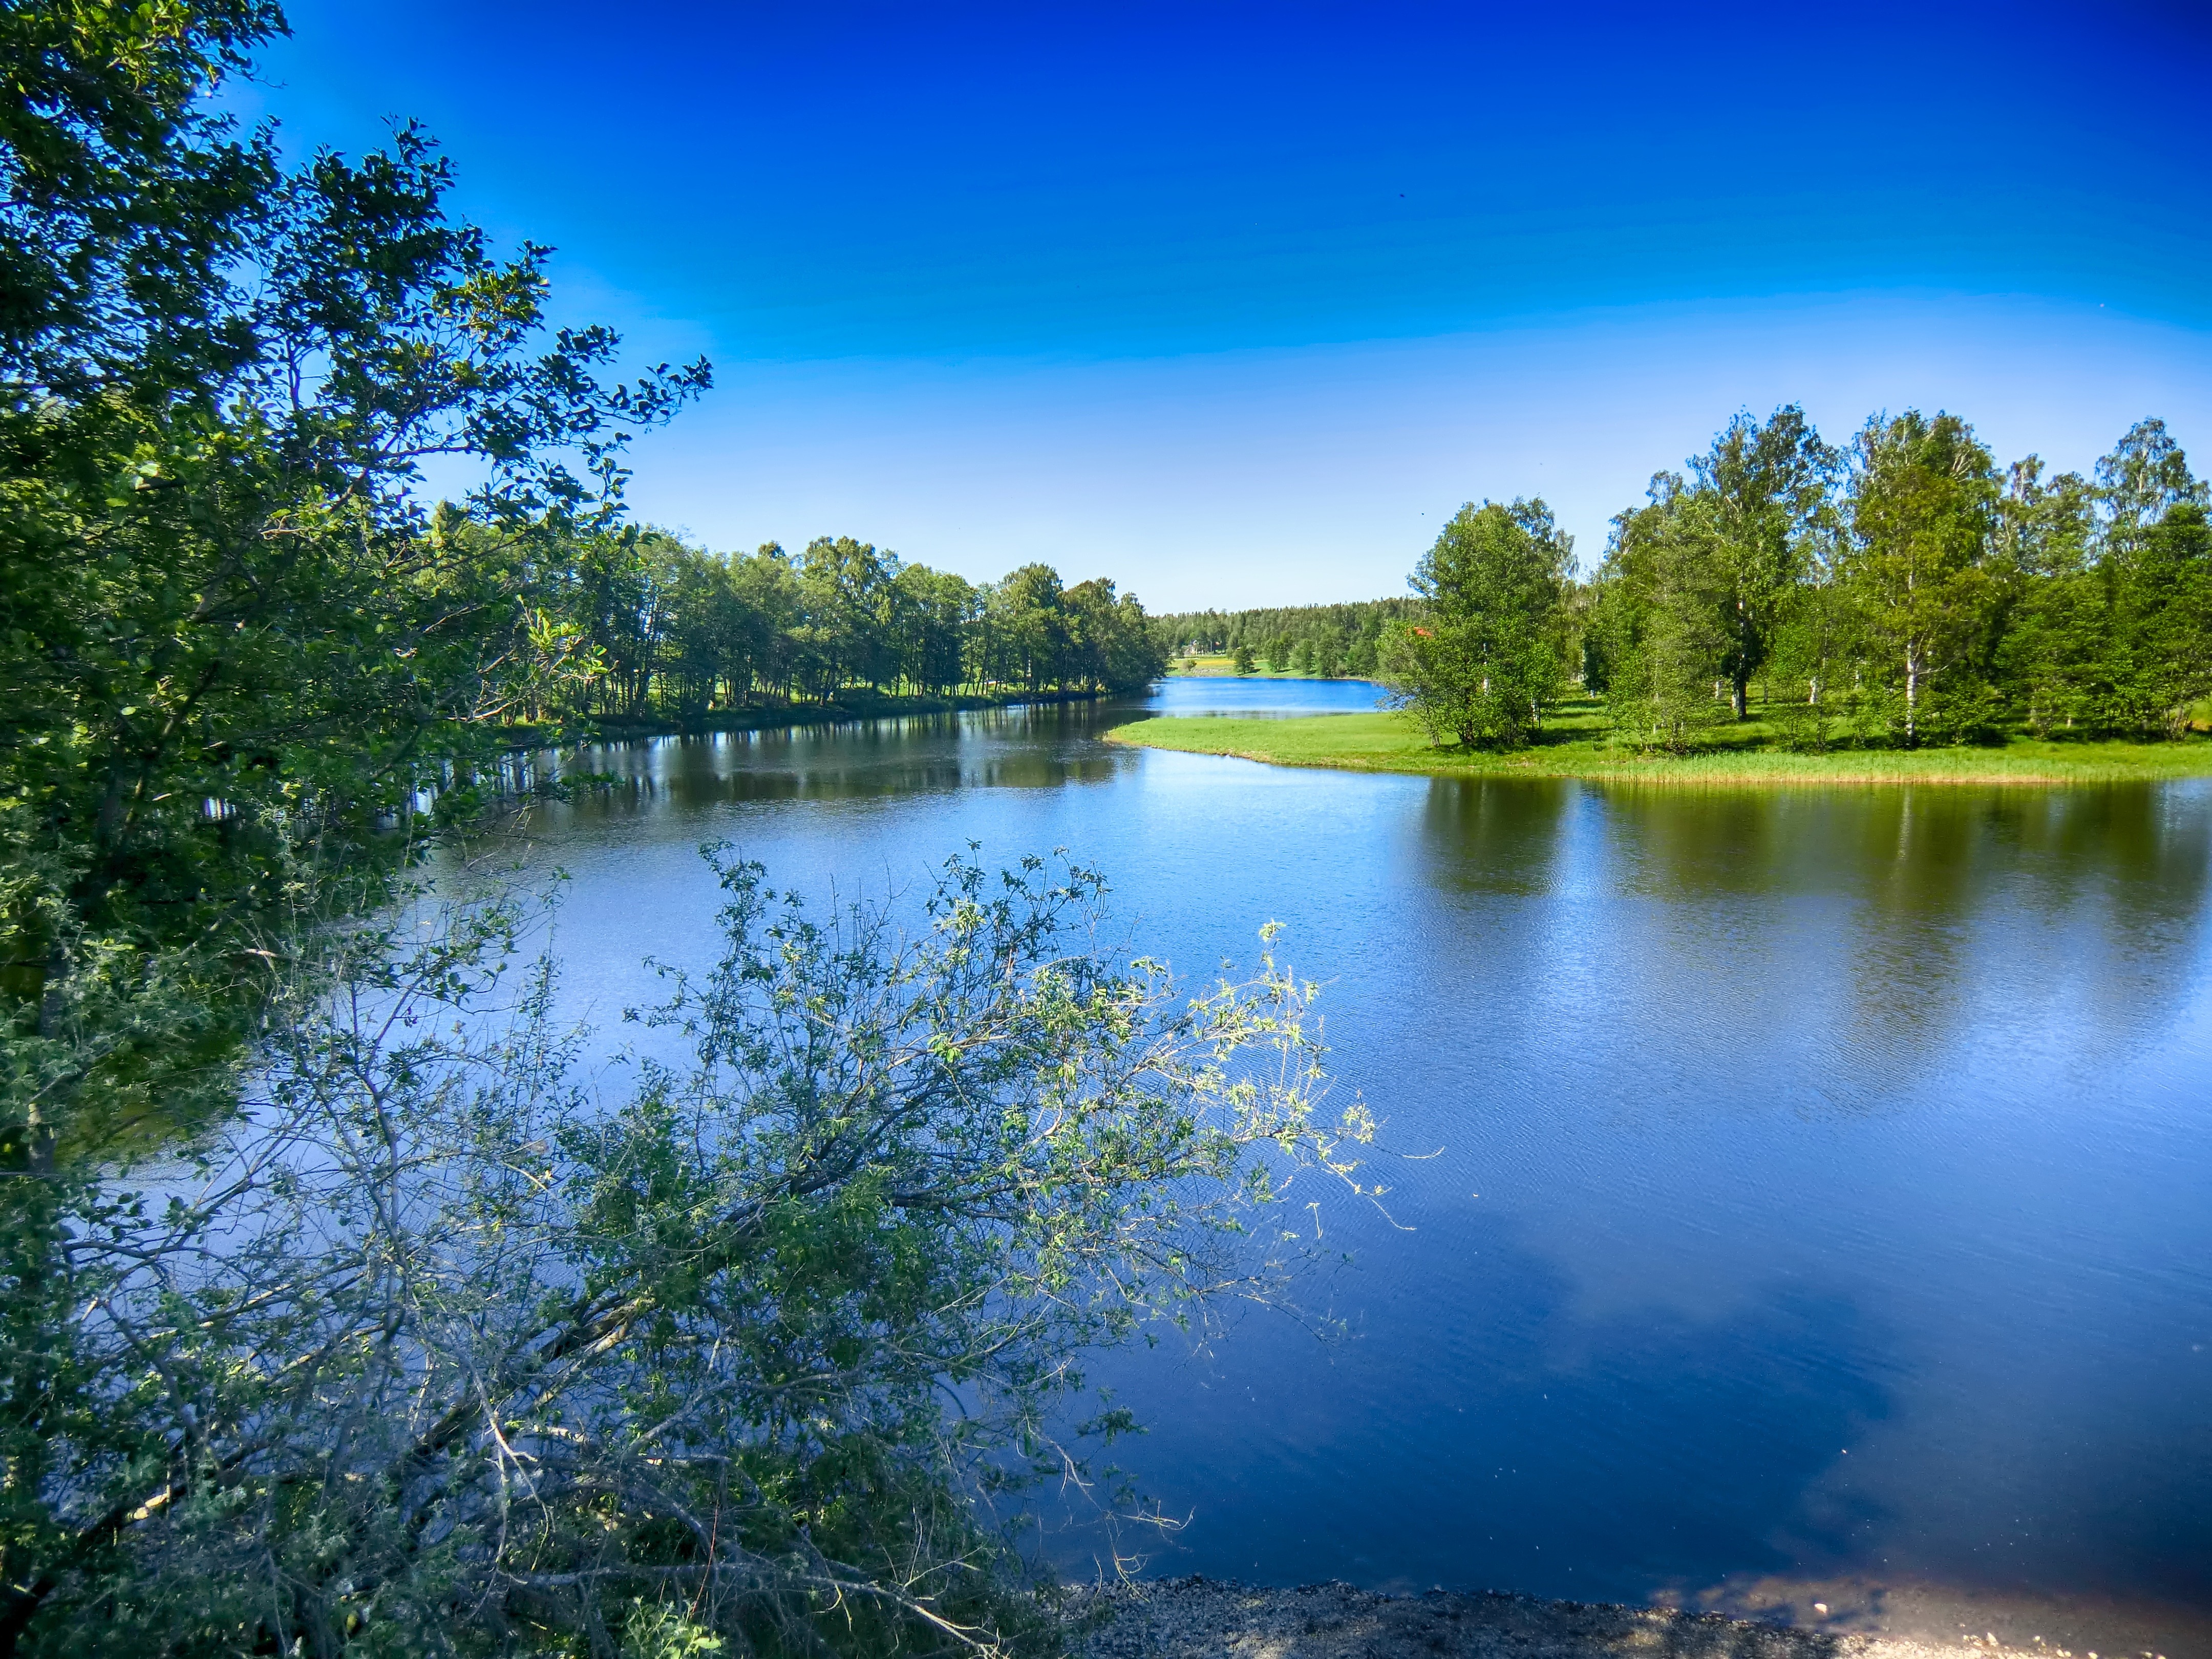
landscape, tree, water, nature, forest, wilderness, sky, countryside, morning, lake, river, summer, pond, rural, spring, reflection, reservoir, body of water, trees, outside, hdr, clouds, sweden, reflections, loch, natural environment